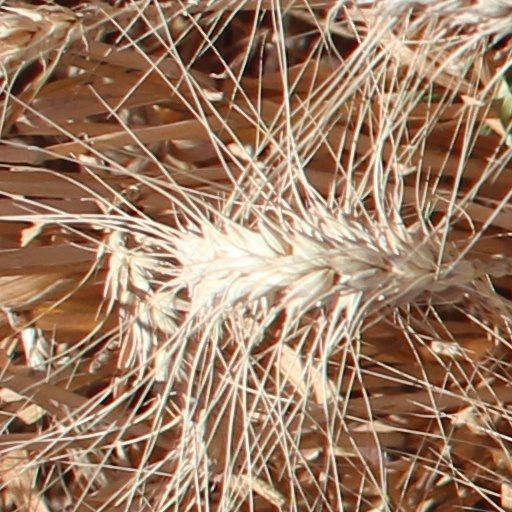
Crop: wheat